Bar (tropical cyclone)

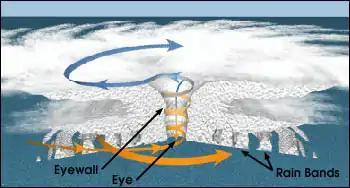
The basic vertical structure of a mature tropical cyclone. The bar appears as the storm's main disk of initially the upper storm clouds followed by the lower clouds as viewed from a distance, and gaps exist in the rainbands after the bar passes over.

When the bar of the storm approaches an observer, it appears stationary in azimuthal position, whereas a storm moving toward the observer at an angle or perpendicular to the observer will appear to drift along the horizon. A reddish tint sometimes appears toward the top of the bar, while the darkness often varies depending on the storm's intensity. Tints of indigo, green, yellow or violet may also be present depending on the time of day due to the prismatic effect of water droplets in the cloud. Cumulus clouds first appear at the outflow boundary of the lower part of the bar. As the bar passes overhead, barometric pressure at the observer's location falls steadily. The first rainband arrives, the clouds moving from left to right roughly along isobar lines, but this is often followed by short periods of relative calm. During the onset of the bar's arrival, winds continuously increase in intensity leading toward the eyewall. Navigators of ships at sea often use the first appearance of a bar to steer clear of the approaching tropical cyclone.